Regina, Saskatchewan

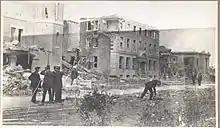
In June 1912, a tornado locally referred to as the Regina Cyclone devastated the city. The tornado remains the deadliest recorded tornado in Canadian history.

The "Regina Cyclone" was a tornado that devastated the city on 30 June 1912 and remains the deadliest tornado in Canadian history, with a total of 28 fatalities, the population of the city having been 30,213 in 1911. Green funnel clouds formed and touched down south of the city, tearing a swath through the residential area between Wascana Lake and Victoria Avenue, continuing through the downtown business district, rail yards, warehouse district, and northern residential area. The disaster attracted national attention. A young Boris Karloff was appearing in Regina as part of a theatrical group, which put on a benefit performance to assist in relief efforts. The next week, the group donated half of the proceeds from their performances in Saskatoon for Regina relief.